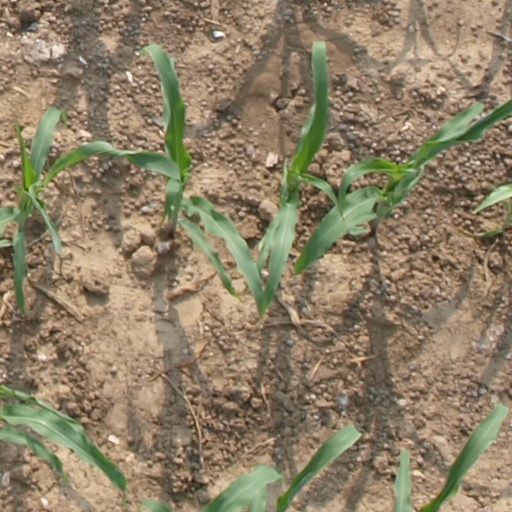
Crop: maize; corn